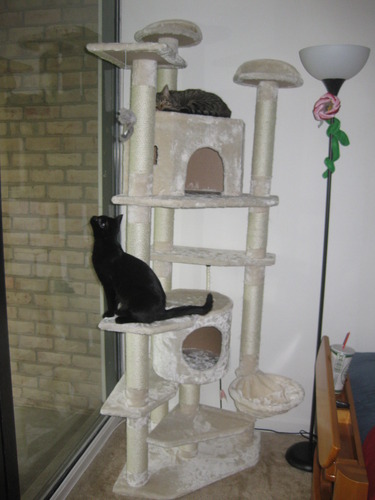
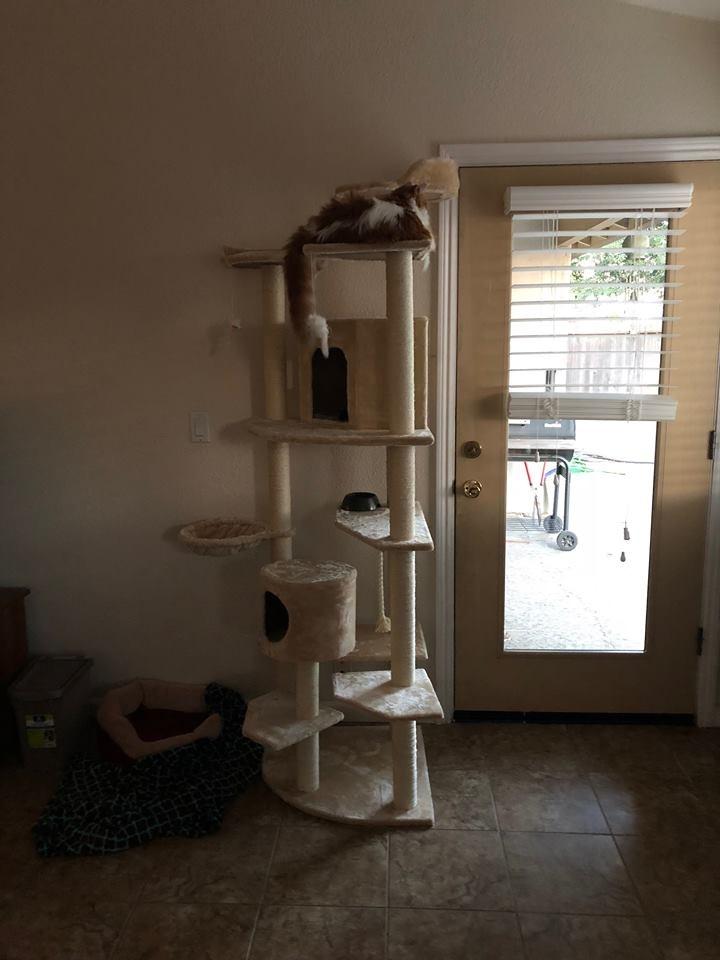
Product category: items_cat tree
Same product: no